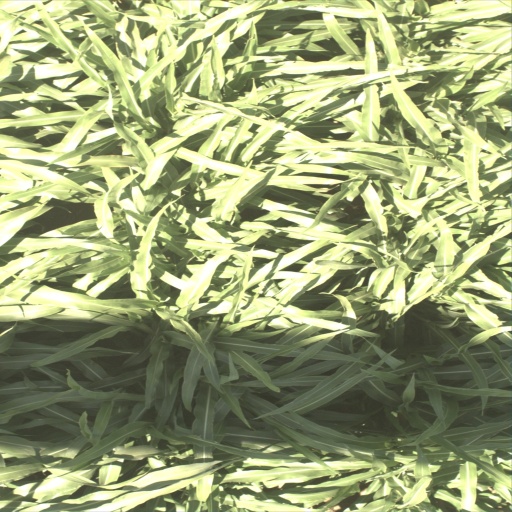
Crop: sorghum